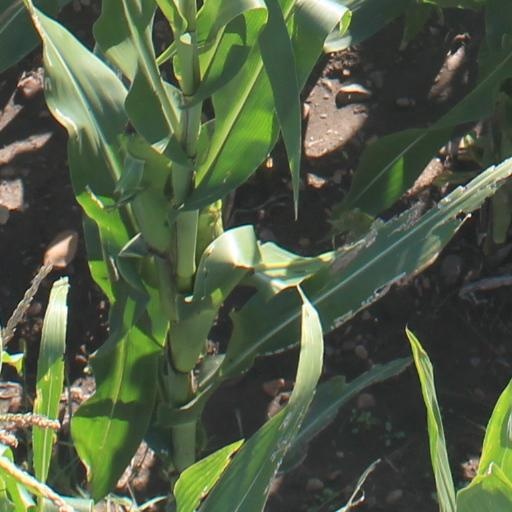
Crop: maize; corn